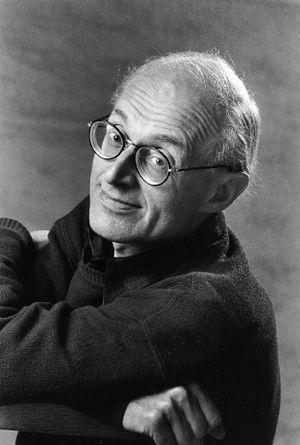
Erling Mandelmann, né le 18 novembre 1935 à Copenhague et mort le 14 janvier 2018, est un photographe danois ayant résidé en Suisse.